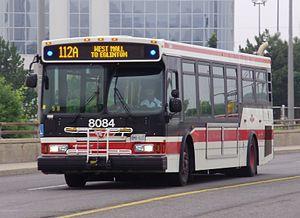
Orion International était une entreprise canadienne, fondée en 1975, qui fabriquait des autobus pour les pays d'Amérique du Nord. Son usine de manufacture principale était à Mississauga s l'Ontario, mais il existait une autre usine à Oriskany pour l'assemblage des véhicules pour le marché américain.